Wayne Chapman (basketball)

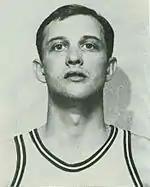

Wayne G. Chapman (born June 15, 1945) is an American former professional basketball player.